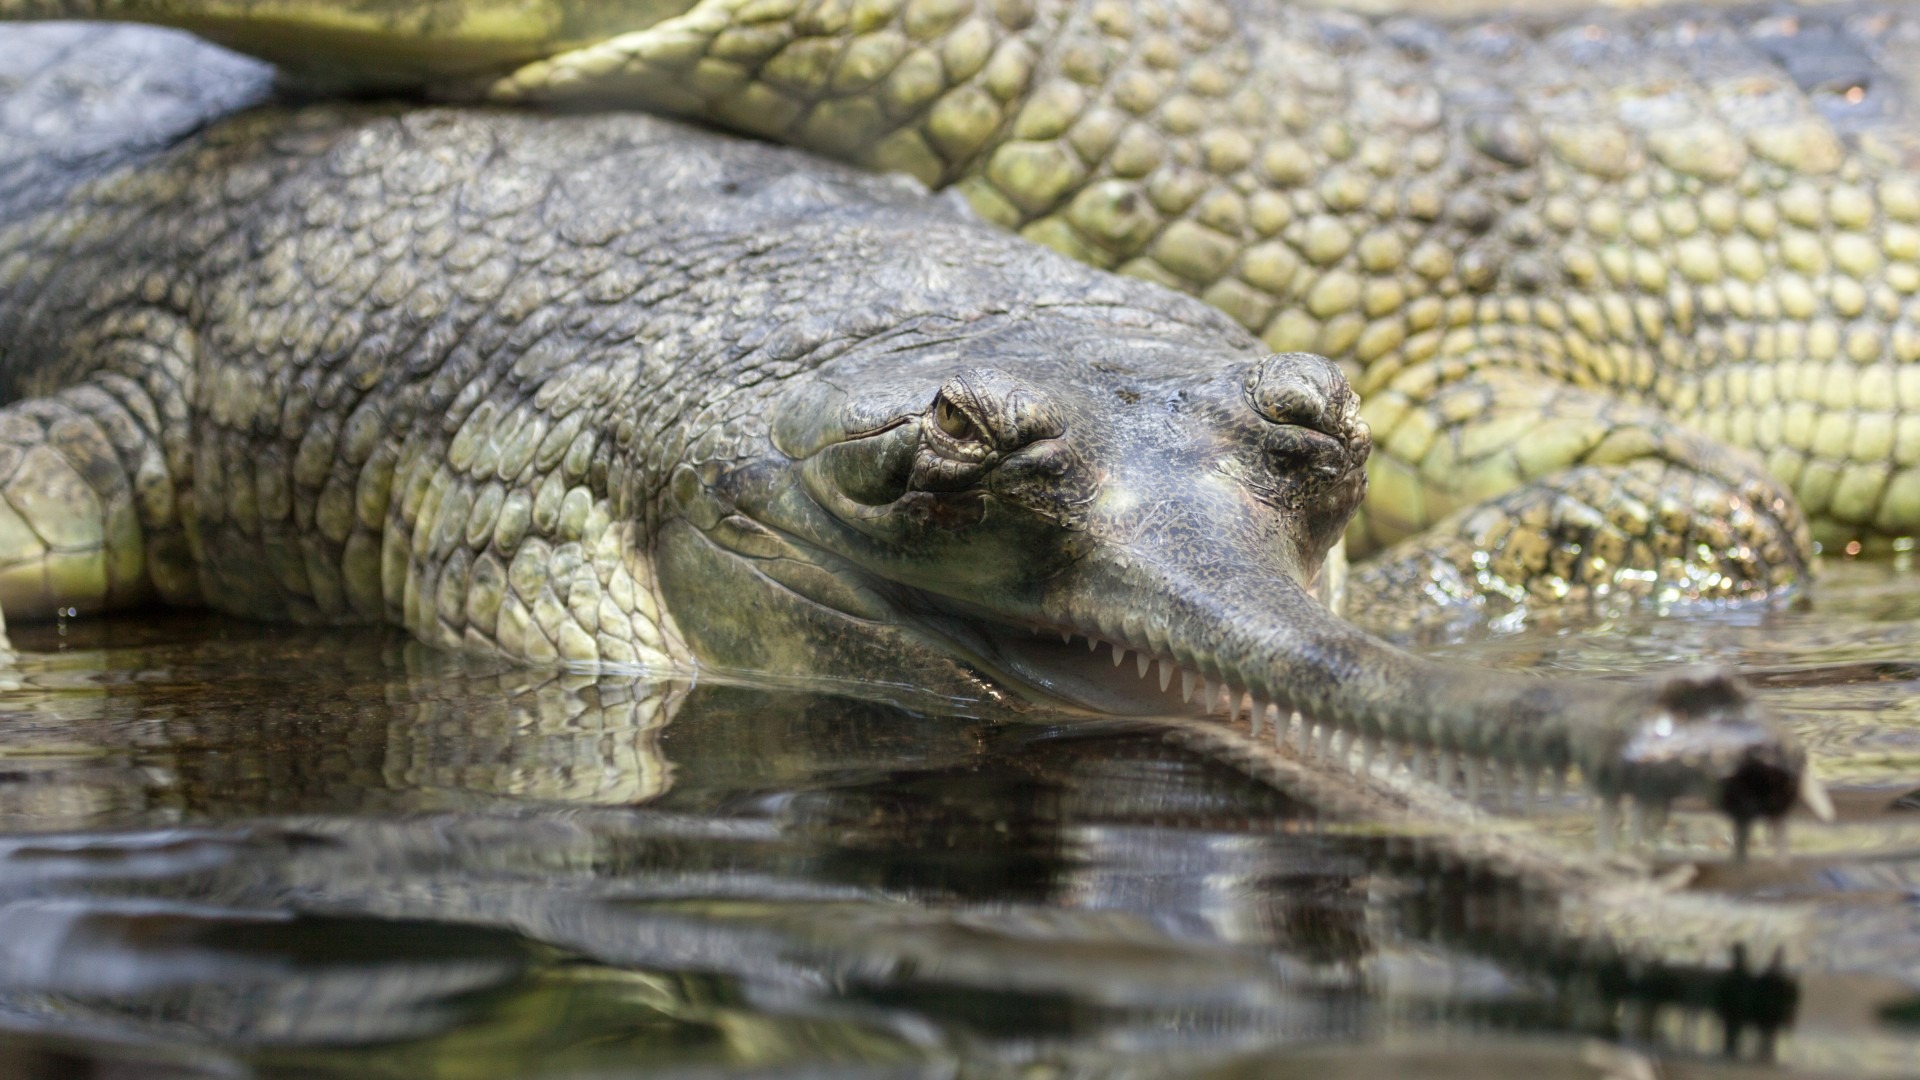
animal, wildlife, zoo, green, tropical, predator, reptile, fauna, crocodile, close up, alligator, eye, head, endangered, danger, vertebrate, teeth, hunter, dangerous, jaws, crocodilia, gavial, komodo dragon, american alligator, gharial, nile crocodile, gharials